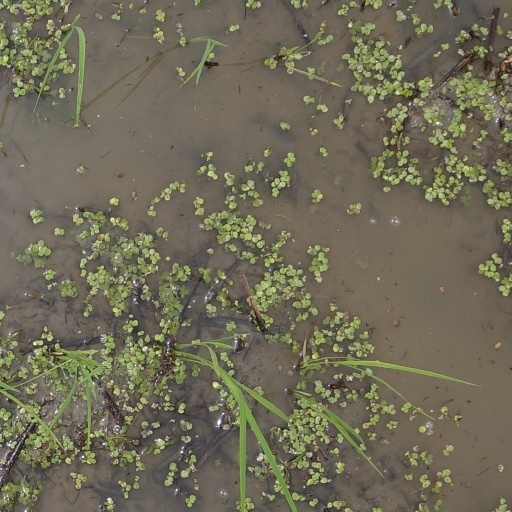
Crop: rice